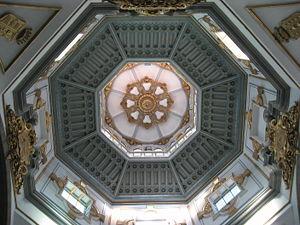
La Basilique et le Royale Sanctuaire Marial de Notre-Dame de la Candelaria, également connue sous le nom Basilique de la Candelaria est une basilique, le premier sanctuaire marial des îles Canaries, situé dans la municipalité de Candelaria sur l'île de Tenerife.